Arius

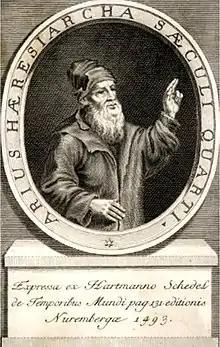
Fictitious depiction of Arius

Arius (250 or 256 – 336) was a Cyrenaic presbyter and ascetic. He has been regarded as the founder of Arianism, which holds that Jesus Christ was not coeternal with God the Father, but was rather created by God the Father. Arian theology and its doctrine regarding the nature of the Godhead showed a belief in radical subordinationism, a view notably disputed by 4th century figures such as Athanasius of Alexandria.